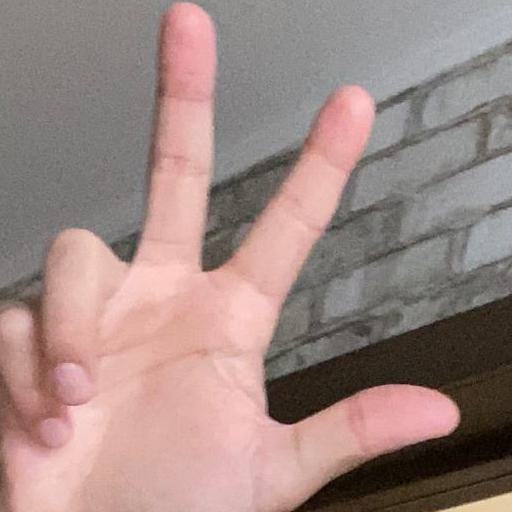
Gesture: three2